Jill Ireland

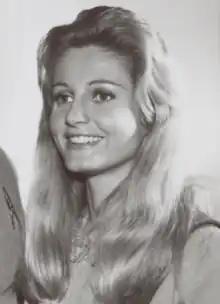
Ireland in 1967

Ireland was born in Hounslow, South West London, England. She was the daughter of a wine importer. She was educated at Chatsworth Junior School in Hounslow. She lived at 'Chertsey' on Maswell Park Road in Hounslow.